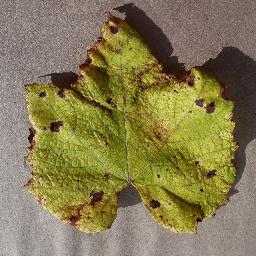
Label: Grape___Leaf_blight_(Isariopsis_Leaf_Spot)